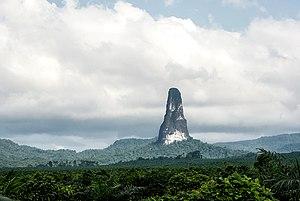
Cet article présente une liste des sommets de Sao Tomé-et-Principe.
Le parc naturel Obô de São Tomé a été créé en 2006 sur l'île de Sao Tomé, en même temps que le parc naturel Obô de Principe sur l'île de Principe. Ces deux espaces de Sao Tomé-et-Principe visent une reconnaissance internationale à travers un statut de parc national, mais en 2019 l'UICN ne leur avait pas encore assigné de catégorie.